Shaun Maloney

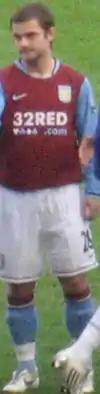
Maloney before an Aston Villa game in 2007

Maloney had trouble settling into the club but after a somewhat lacklustre start to his Villa career, he began to show his best form. Maloney has acknowledged that his football had been suffering but remained optimistic about his future at the club: "Homesickness has affected my form. I haven't played well enough to play in the team and I think that has shown, so hopefully now things can change." Both O'Neill and teammate Stiliyan Petrov, who were both at Celtic during Maloney's time there, had expressed their desire for Maloney to stay at the club despite reports linking him with a move back to Scotland.